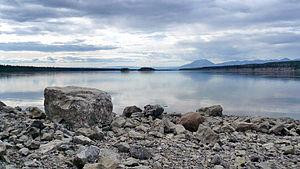
Vue des Nahanni Ranges à l'horizon à l'est en arrière plan de la rivière Liard Español: Nahanni se extiende en el horizonte desde el este sobre el río Liard
60° 00′ N, 123° 48′ O